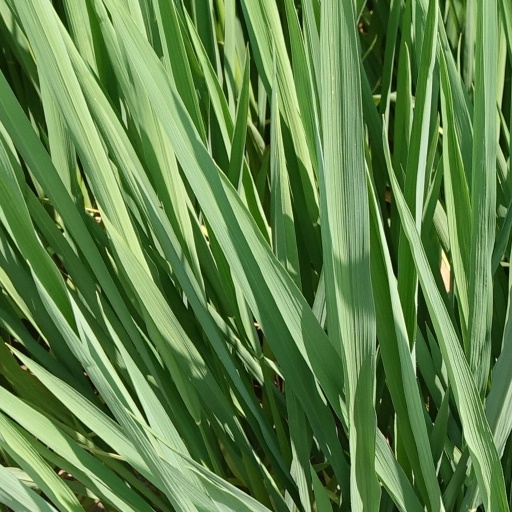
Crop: rice